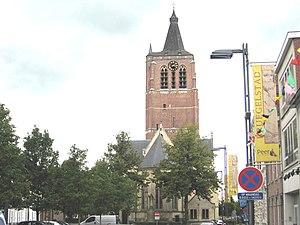
Cette page regroupe l'ensemble des monuments classés de la ville belge de Peer.